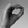
ASL letter: O